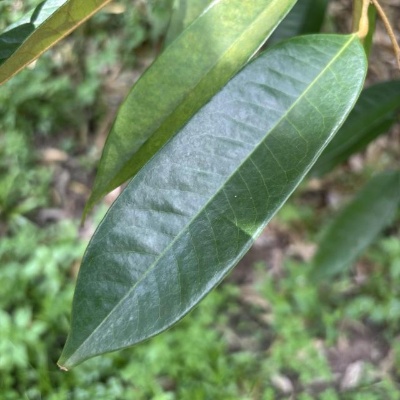
Label: Leaf_Healthy